Looking for Magical Doremi

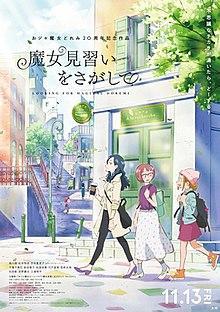
Theatrical release poster

is a 2020 Japanese drama and coming-of-age animated film produced by Toei Animation for the 20th anniversary of the magical girl anime series "Ojamajo Doremi" (known internationally as "Magical Doremi"), which aired from 1999 to 2005. The film is directed by and Junichi Sato. The events of the film are set in modern-day Japan and star Aoi Morikawa, Rena Matsui, and Kanako Momota in the roles of three women of different backgrounds who grew up watching "Ojamajo Doremi". The film was first screened at the 33rd Tokyo International Film Festival on November 3 before being released to the general public on November 13, 2020.